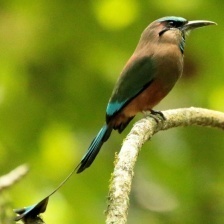
Species: TURQUOISE MOTMOT
Scientific name: EUMOMOTA SUPERCILIOSA